History of the French Communist Party

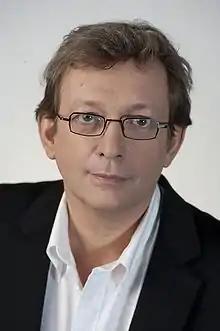
Pierre Laurent, party leader until 2018

The PCF, to counter its slow decline, sought to build a broader electoral coalition with other (smaller) left-wing or far-left parties. In October 2008, and again at the PCF's XXXIV Congress in December 2008, the PCF issued a call for the creation of a "civic and progressive front". The Left Party (PG), led by PS dissident Jean-Luc Mélenchon, and other small parties including the Unitary Left responded positively to the call, forming the Left Front ("Front de gauche", FG), at first for the 2009 European Parliament election. The FG has since turned into a permanent electoral coalition, extended for the 2010 regional elections, 2011 cantonal elections, 2012 presidential election 2012 legislative election and the 2014 European Parliament election.